Miniomma

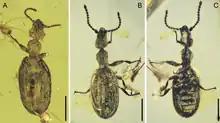
Paratypes

Miniomma is an extinct genus of ommatid beetle. It is known from a single species, "Miniomma chenkuni", from the Cenomanian aged Burmese amber from Myanmar. The species is the smallest known ommatid, at less than 2 mm long, compared to "Omma," which ranges in length from 6 to 26 mm.